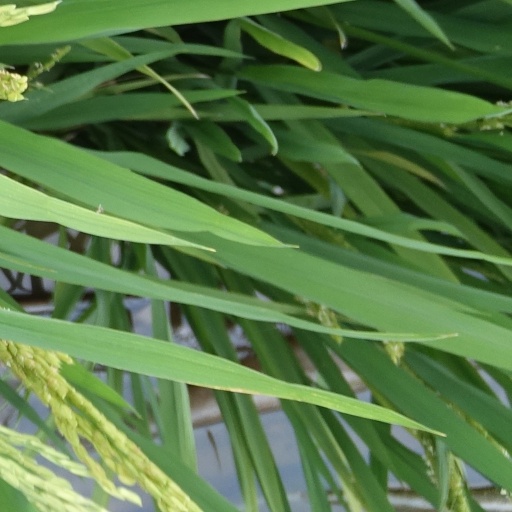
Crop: rice